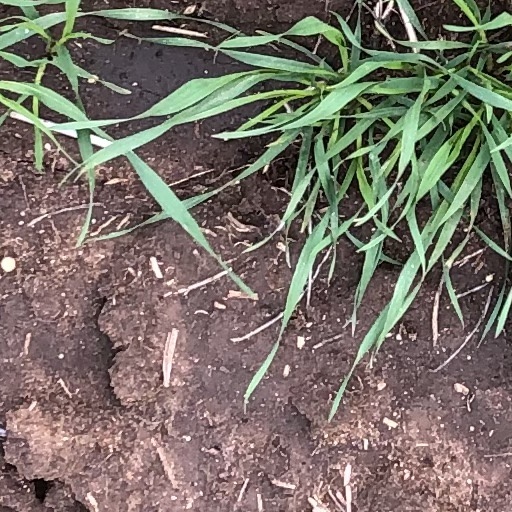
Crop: wheat